James J. Cline

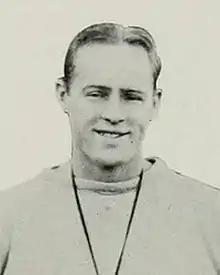
Cline pictured in "Southern Campus 1924", UCLA yearbook

James Jacob Cline (March 2, 1899 – July 19, 1969) was an American football coach. He served as the head football coach at the Southern Branch of the University of California—now known as the University of California, Los Angeles (UCLA)—from 1923 to 1924, comping a record of 2–10–3.